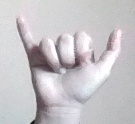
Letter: ya